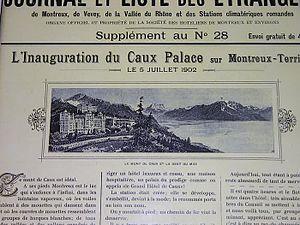
Le Caux-Palace est un palace situé à Caux, dans le canton de Vaud, en Suisse.